Project Morpheus

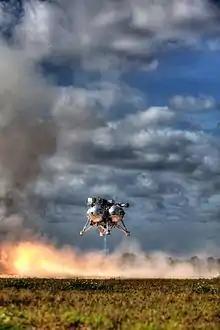
The first successful free flight of the Project Morpheus lander. The flight took place at Kennedy Space Center on Tuesday December 10, 2013

On October 29, 2013, the lander and its rocket engine methane/LOX performed six off 600 ms burns whilst on top of the trench at JSC. There were no instabilities. On November 1, 2013, with all the software and hardware enhancements included, the lander successfully performed a tethered flight test. The vehicle performed an air start whilst being supported by the tether. On November 7, 2013, the project completed testing the lander at JSC with a Ground Test Takeoff and Landing (GTAL). The vehicle flew nominally and landed within cross range and downrange of its intended target. The GTAL test characterized the performance of the vehicle in lifting off from launch stands on the ground, flying to a height of , hover and descent profile, and landing back on the ground at a separate pad from its launch point. This suggests that the faults revealed by Incident 2 below on August 9, 2012, have now been found and fixed.